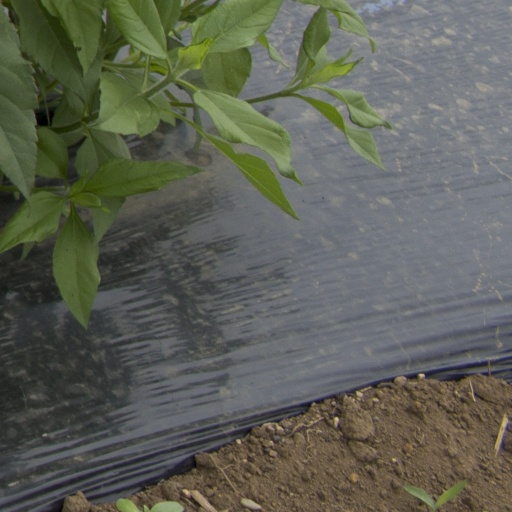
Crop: Jerusalem artichoke